AD–AS model

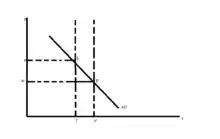
AD–AS diagram, with real income plotted horizontally and the price level plotted vertically

The AD (aggregate demand) curve in the static AD–AS model is downward sloping, reflecting a negative correlation between output and the price level on the demand side. It shows the combinations of the price level and level of the output at which the goods and assets markets are simultaneously in equilibrium.